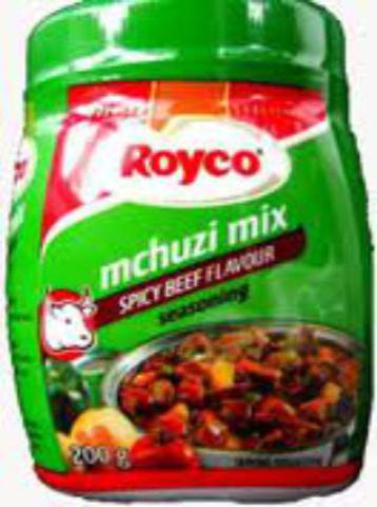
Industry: Food